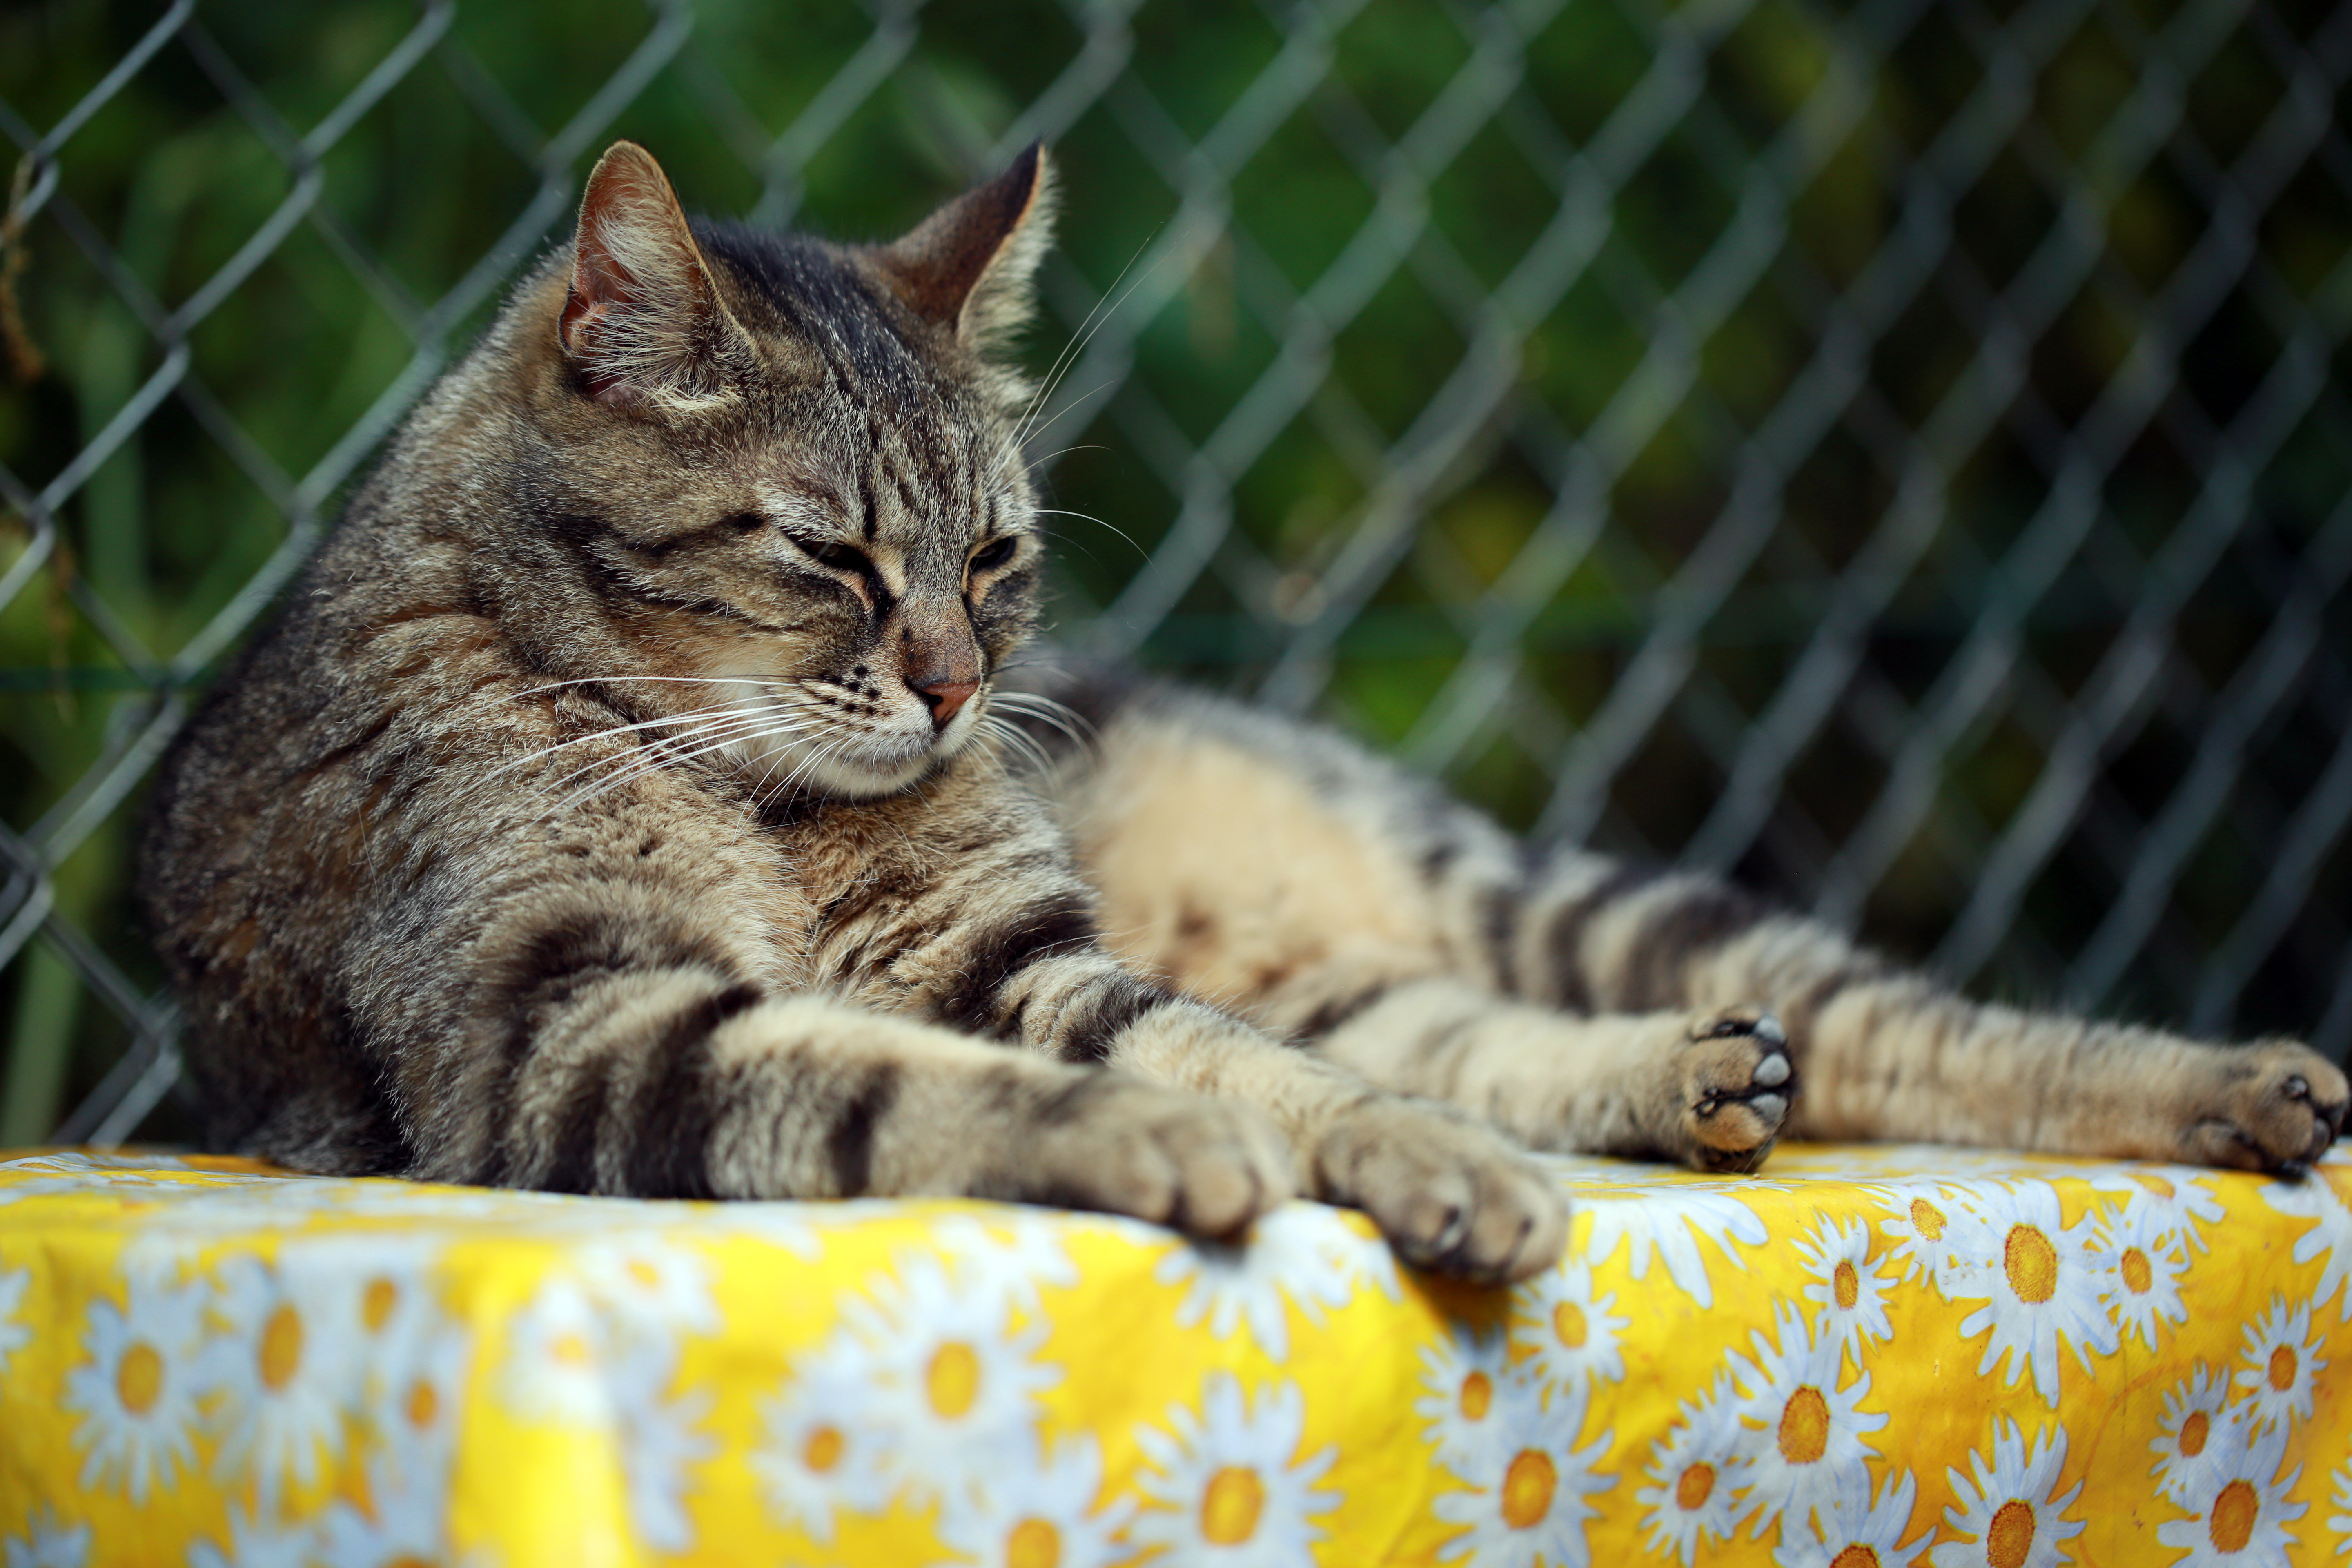
france, europe, kitten, cat, canon, mammal, fauna, pets, cats, shelter, whiskers, midi, vertebrate, refuge, southfrance, sdfrankreich, zuidfrankrijk, languedocroussillon, hrault, animalsprotection, enclos, exterieur, brissac, associationperle, tierheim, tierschutz, protectionanimale, masdulamalou, bnvoles, volunteers, cattery, freiwillige, tabby cat, european shorthair, wild cat, small to medium sized cats, cat like mammal, domestic short haired cat, pixie bob, rusty spotted cat